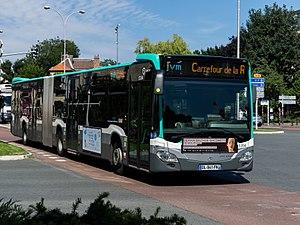
Le Trans-Val-de-Marne, souvent abrégé en Tvm, est une ligne de bus à haut niveau de service exploitée par la Régie autonome des transports parisiens sous l'indice interne 14. Cette ligne de bus mise en service le 1ᵉʳ octobre 1993, presque intégralement en site propre, est destinée à faciliter les déplacements de banlieue à banlieue à l'intérieur du département du Val-de-Marne, en Île-de-France. Elle remplace l'ancienne ligne RATP 392, qui reliait, depuis 1969, la gare de Saint-Maur - Créteil à l'arrêt Marché d'Intérêt National-Porte de Thiais, situé à Rungis.